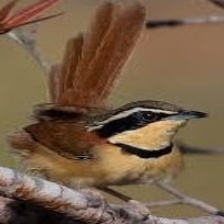
Species: COLLARED CRESCENTCHEST
Scientific name: MELANOPAREIA TORQUATA